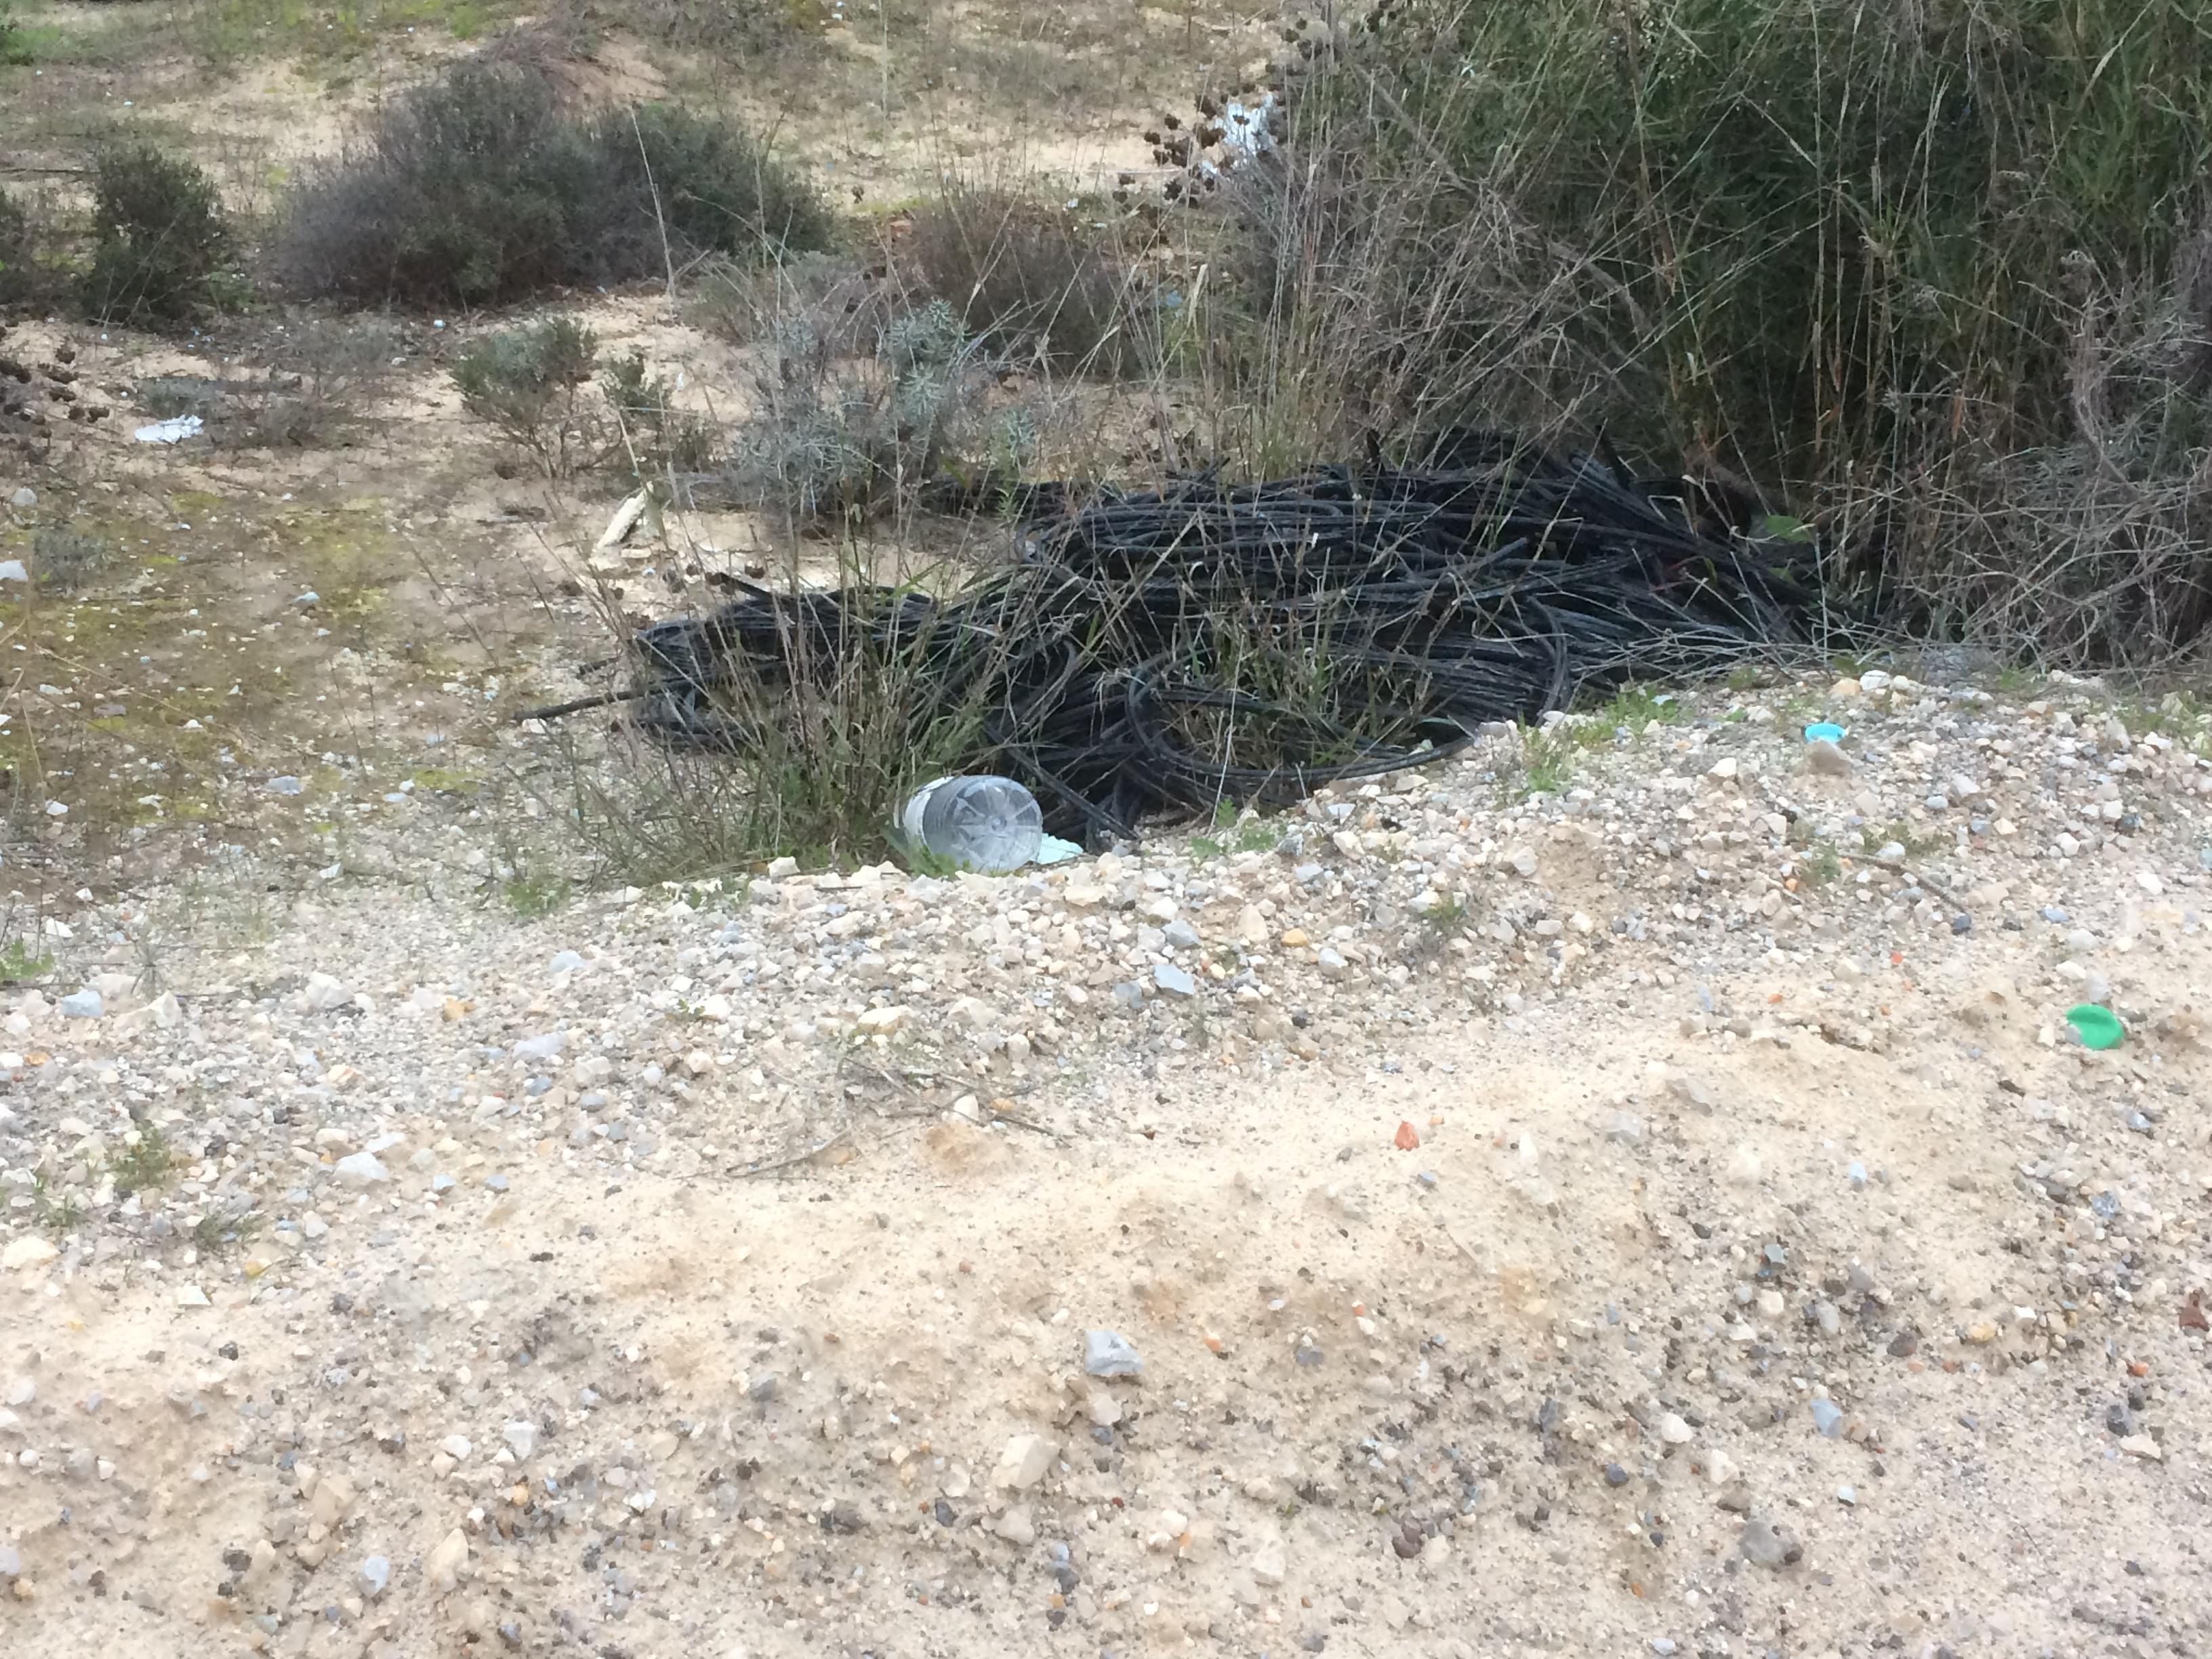
Object: Plastic bottle cap (Bottle cap)

Object: Plastic bottle cap (Bottle cap)

Object: Clear plastic bottle (Bottle)

Object: Unlabeled litter (Unlabeled litter)